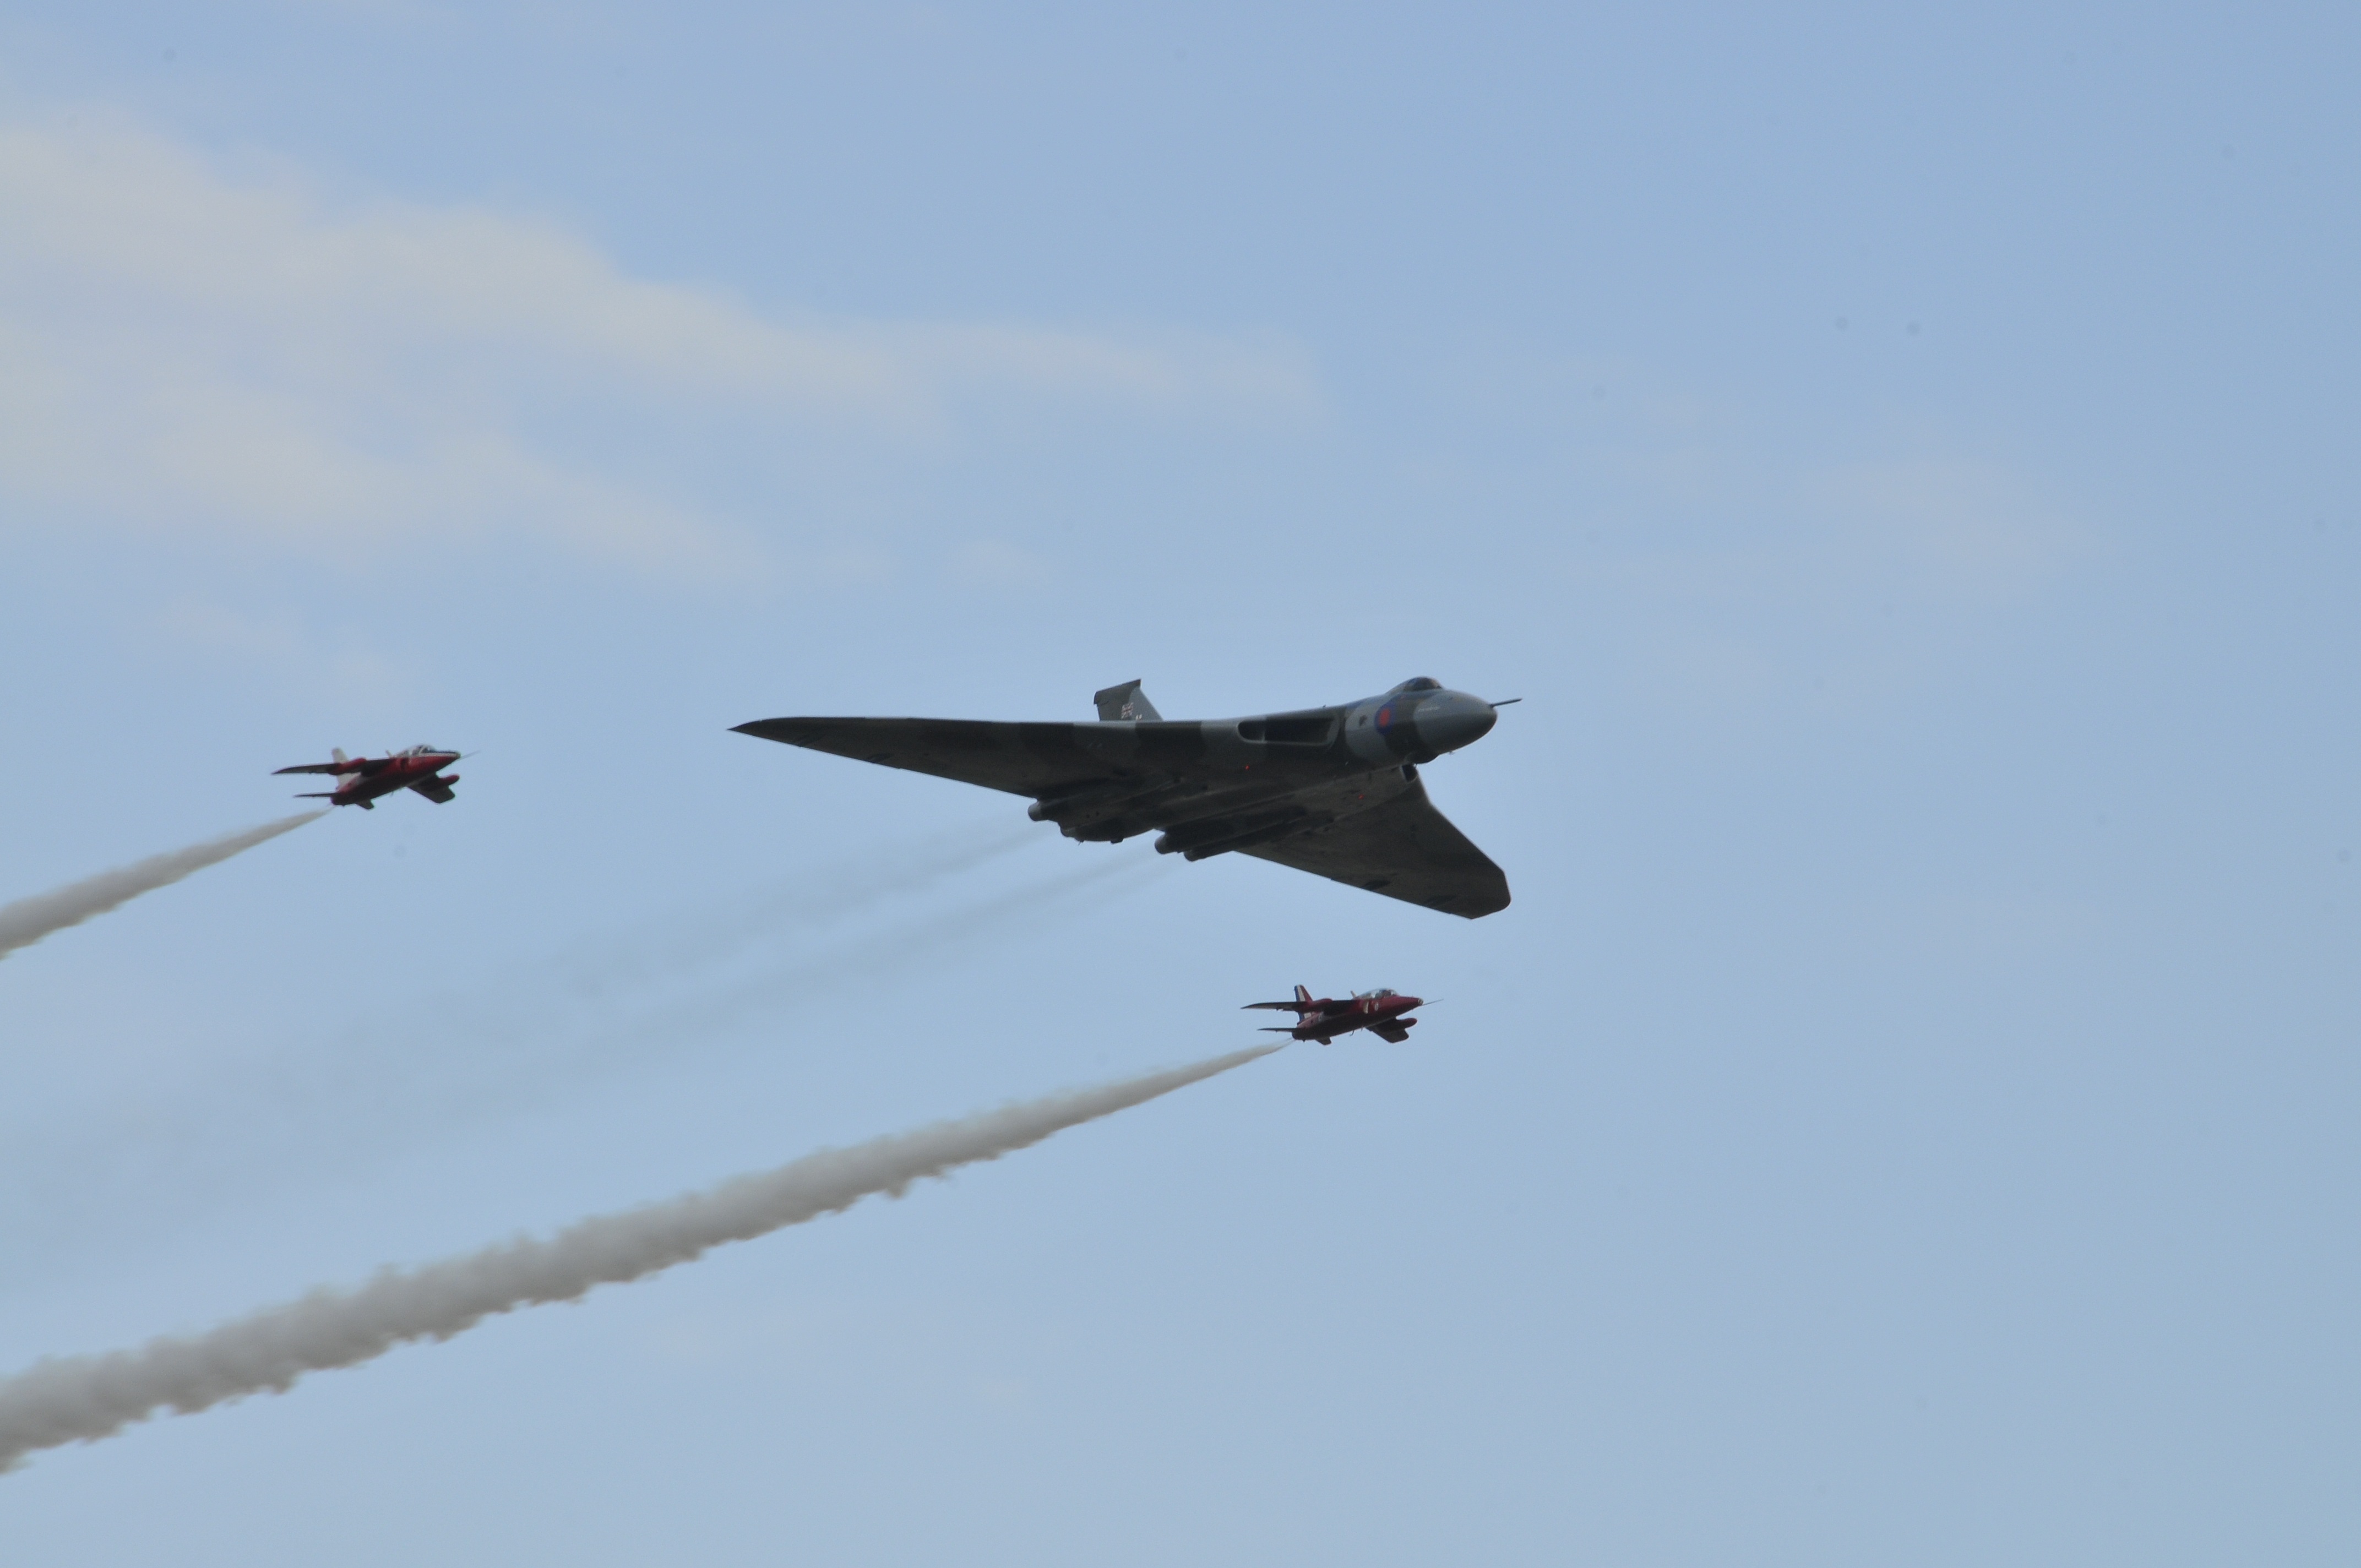
wing, airplane, plane, aircraft, military, vehicle, aviation, flight, england, event, airshow, bomber, fighter, takeoff, air show, air force, jet aircraft, aerobatics, fighter aircraft, military aircraft, atmosphere of earth, general aviation, duxford